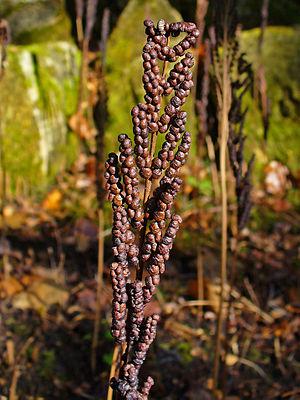
Le musée de l'université de Tübingen est un établissement muséographique universitaire dont les collections sont installées dans le château Hohentübingen ainsi qu'au sein d'autres bâtiments de Tübingen, ville située dans le Land de Bade-Wurtemberg. Le musée est créé en octobre 2006.